Football at the 1938 Central American and Caribbean Games

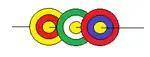

The football tournament at the 1938 Central American and Caribbean Games was held in Panama City from 10 to 23 February.